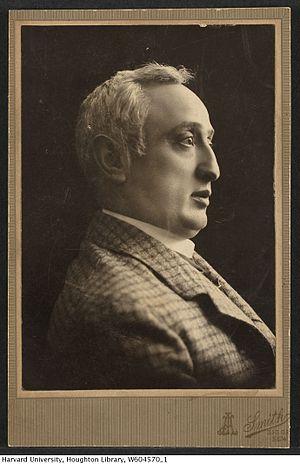
Jacob Pavlovitch Adler, né à Odessa dans l'Empire russe le 12 février 1855 et décédé à New York le 1ᵉʳ avril 1926, est un acteur de théâtre russe, vedette du théâtre yiddish, tout d'abord à Odessa, puis à Londres et à New York.